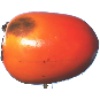
Label: Kaki 1